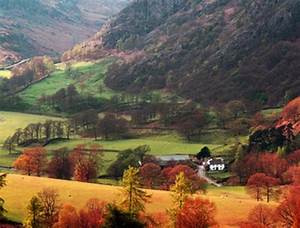
Label: pecora